Premiership of Sheikh Mujibur Rahman

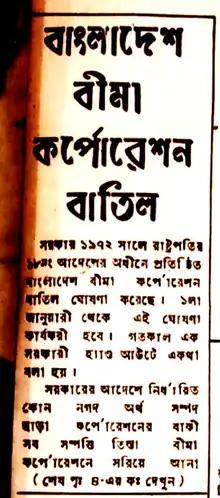
Bangladesh cancels Insurance Corporation

Under Sheikh Mujibur Rahman, Bangladesh opted for a socialist economy, commanded by the state. On March 26, 1972, the government decided to nationalize 86% of the country’s industrial assets, including 70 jute mills, 72 textile factories, 3 paper mills, 17 sugar mills and 4 major gas fields. In addition to that ceilings were imposed on private investment and ownership of lands. Besides, to support the small farmers, an exemption of taxation was declared for the owners of less than twenty-five of land. The stock market was shut down after the independence and all the banks were nationalized. The government initially imposed a ceiling on salary as well. Bangladesh Bank took an expansionary fiscal policy to match the socialist economic ideas that the government was pushing.